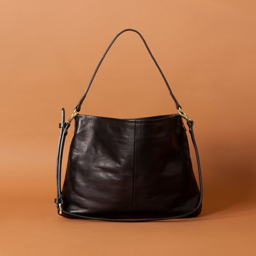
honey is a soft unstructured classic , and is back by popular demand .